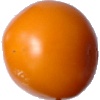
Label: yellow_tomato